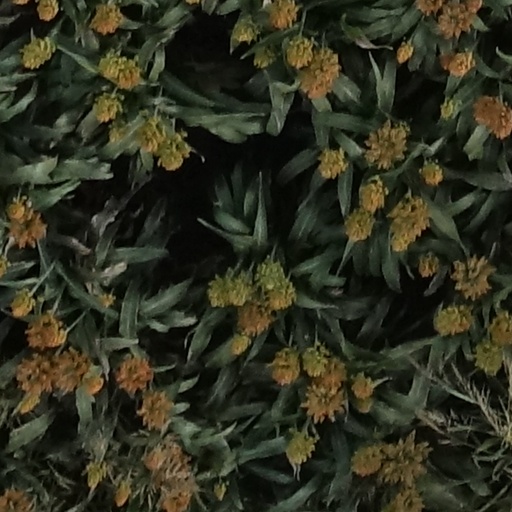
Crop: sorghum